Kermit Beahan

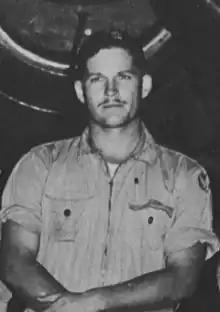
Beahan in 1945

Kermit King Beahan (August 9, 1918 – March 9, 1989) was a career officer in the United States Air Force and its predecessor United States Army Air Forces during World War II. He was the bombardier on the crew flying the Boeing B-29 Superfortress "Bockscar" on August 9, 1945 (his 27th birthday), that dropped the second atomic bomb on Nagasaki, Japan.